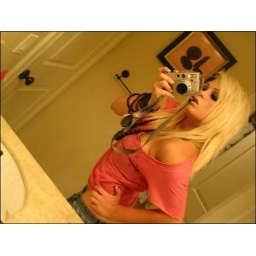
mirrors rawk my world and im pretty in pink